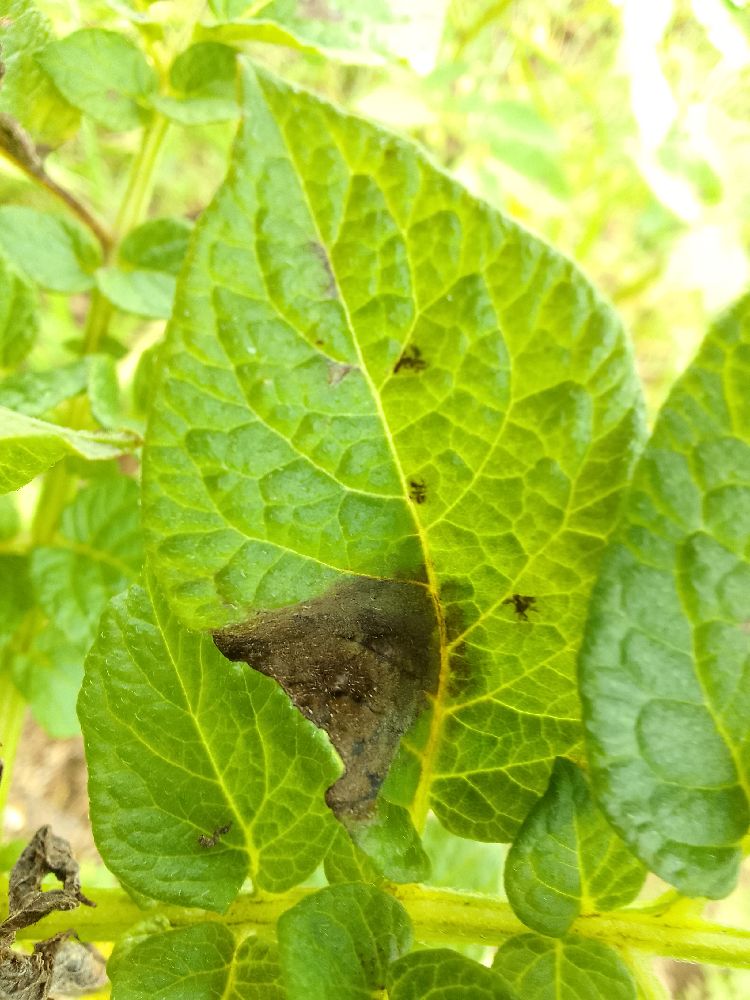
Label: Late blight